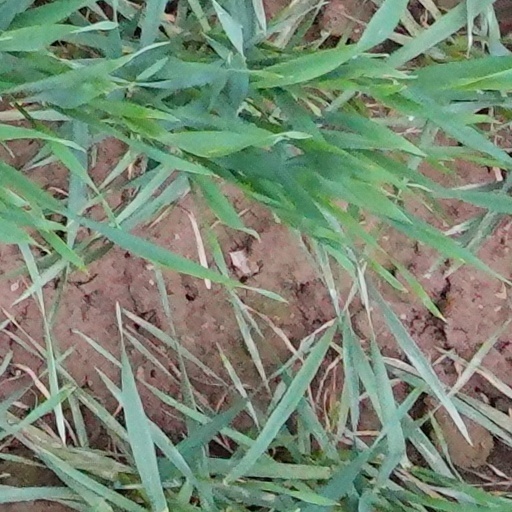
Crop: wheat